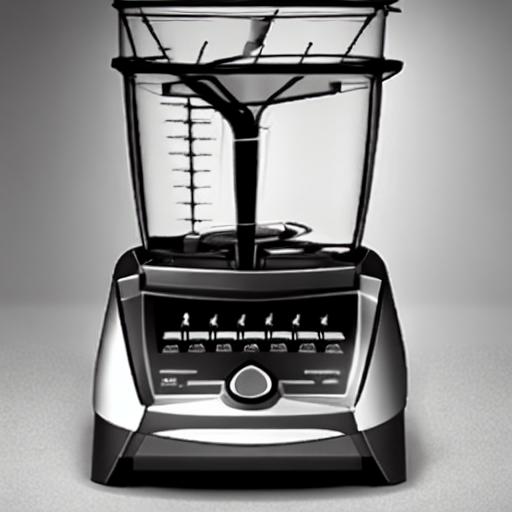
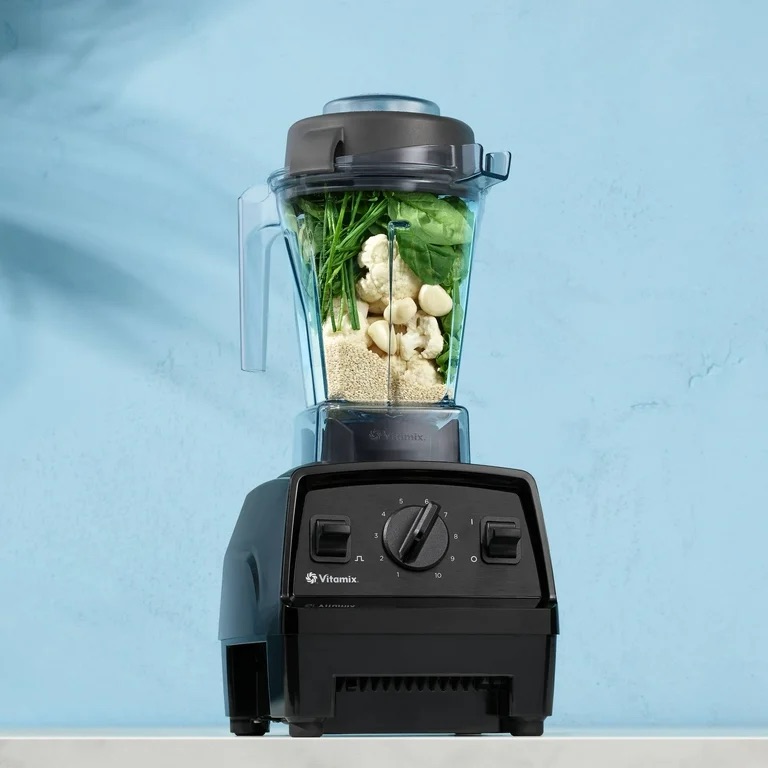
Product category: items_blender
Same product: no